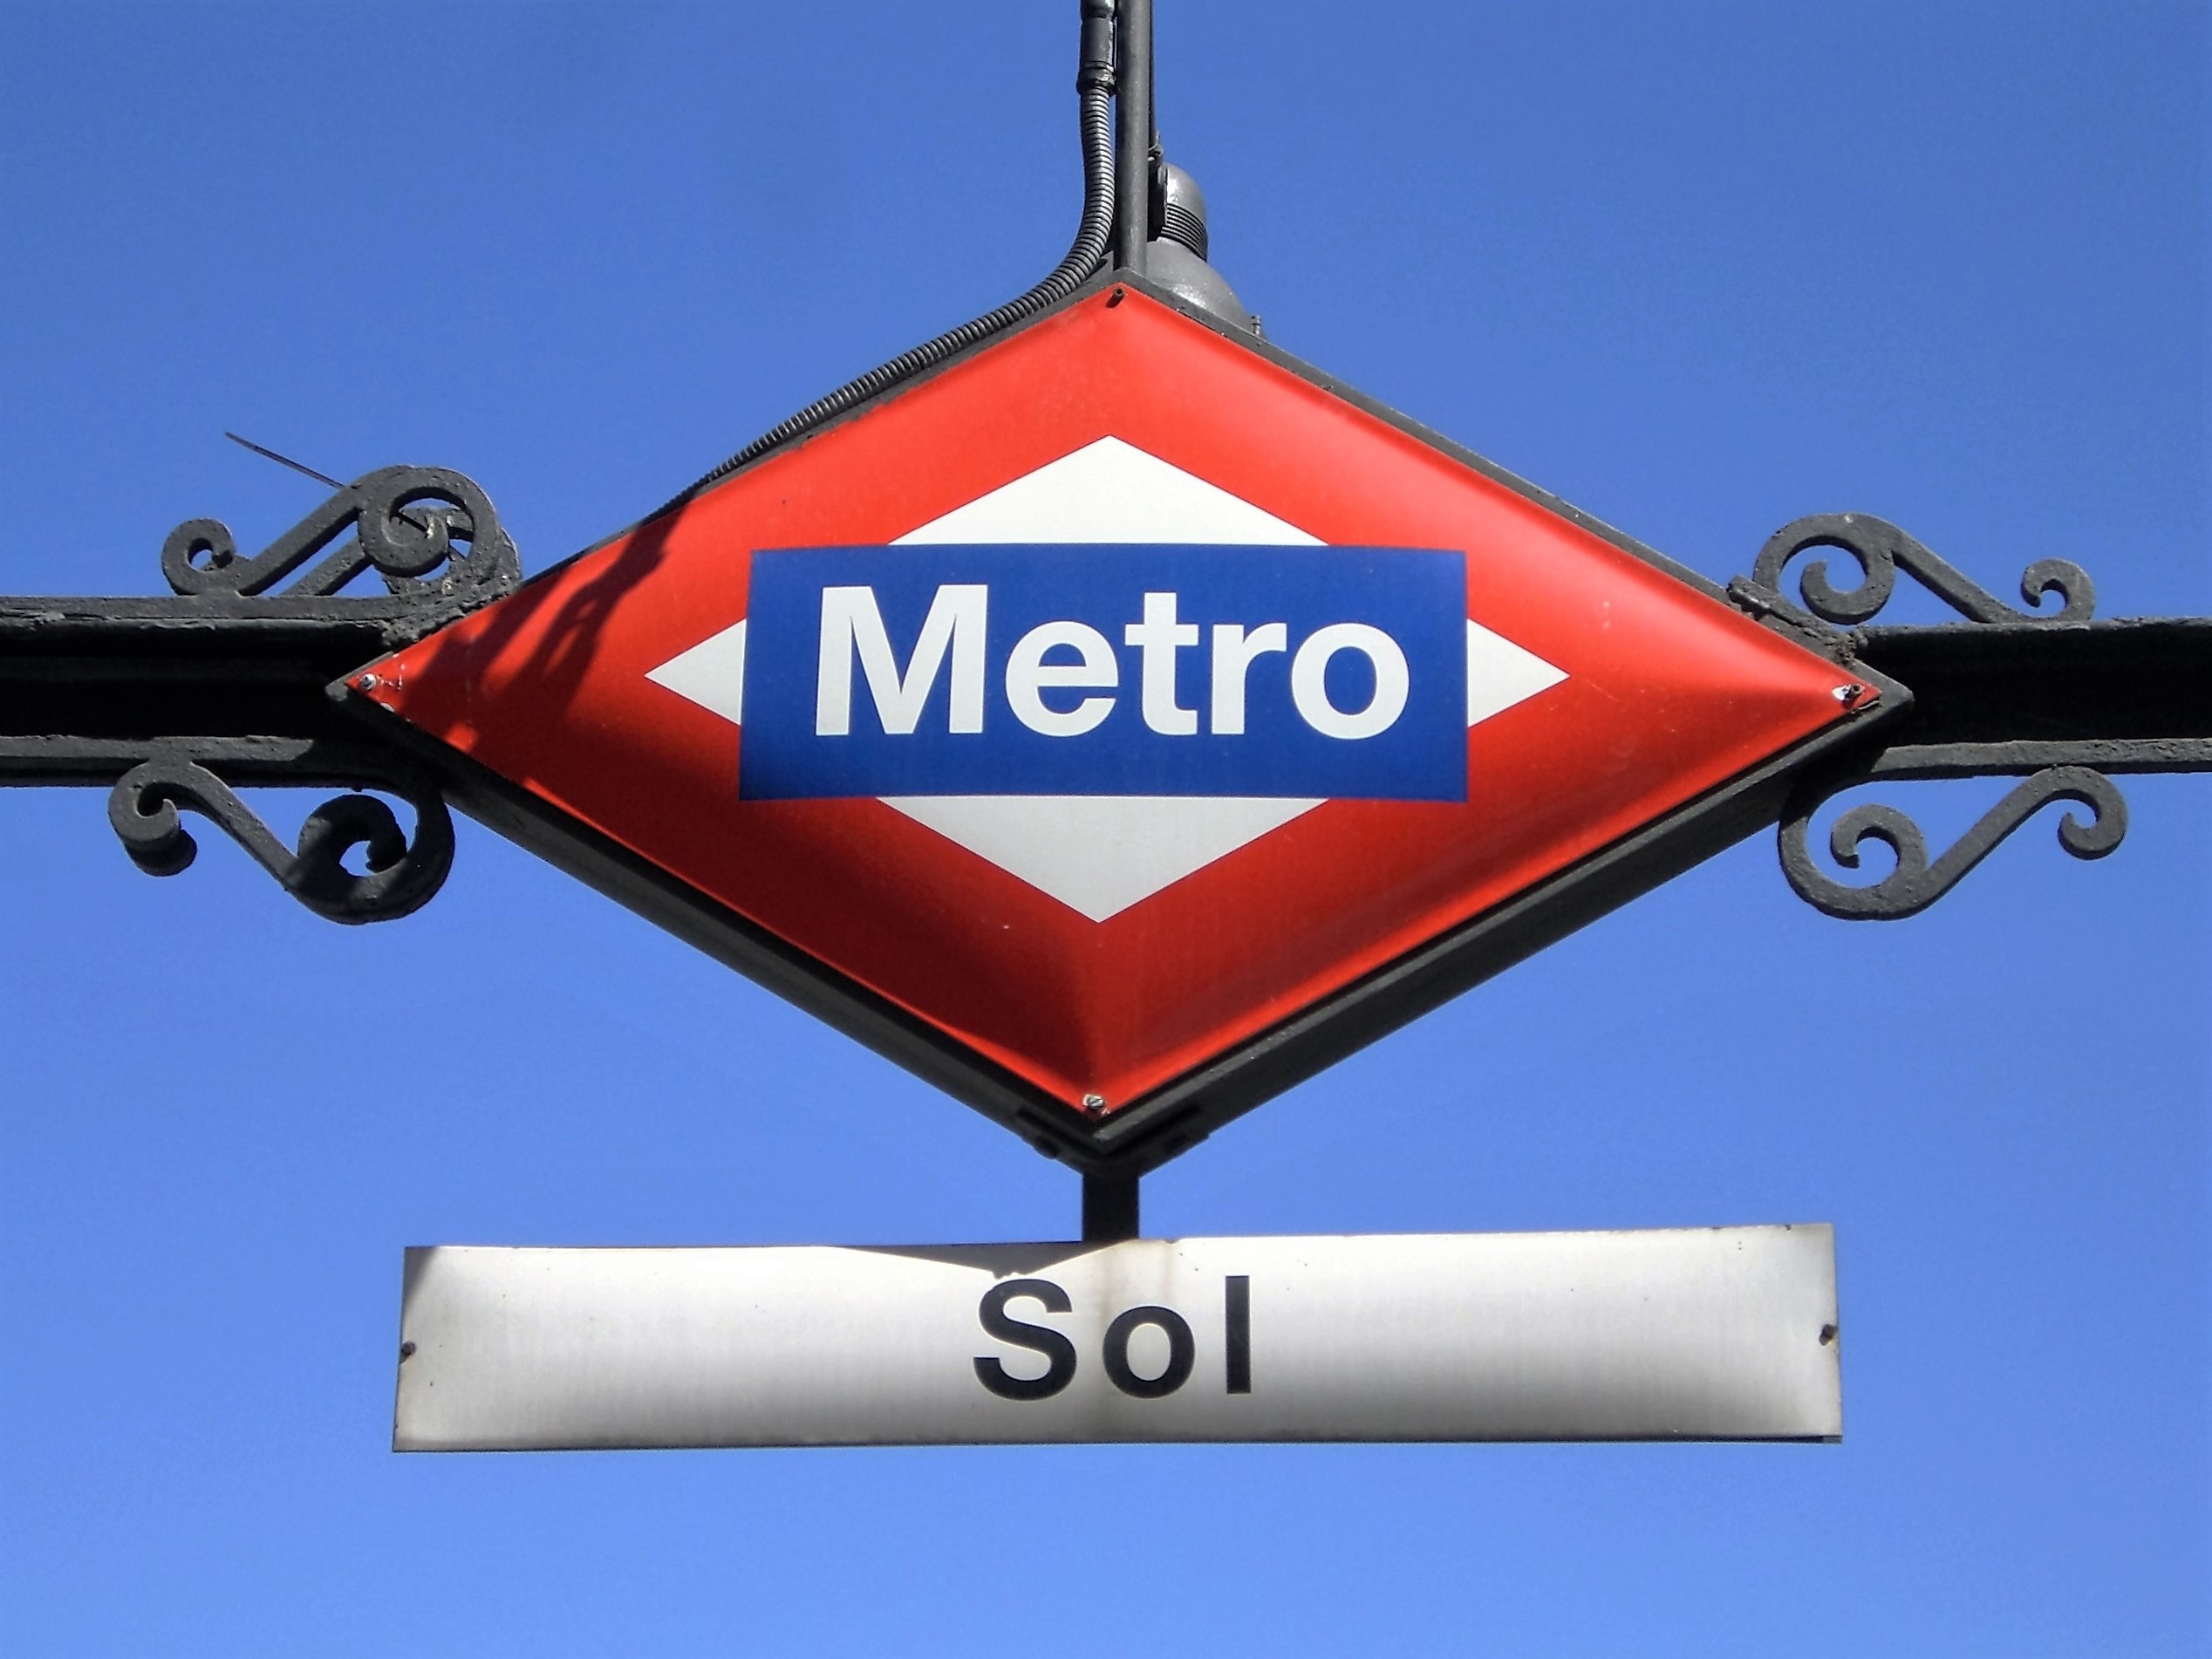
advertising, aircraft, metro, underground, transport, sign, vehicle, banner, signage, madrid, traffic sign, bicycle frame, automotive exterior